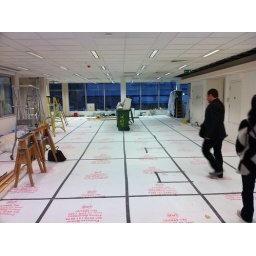
New office in the old Observer newspaper building - 2 weeks from move in date midway through a refurb